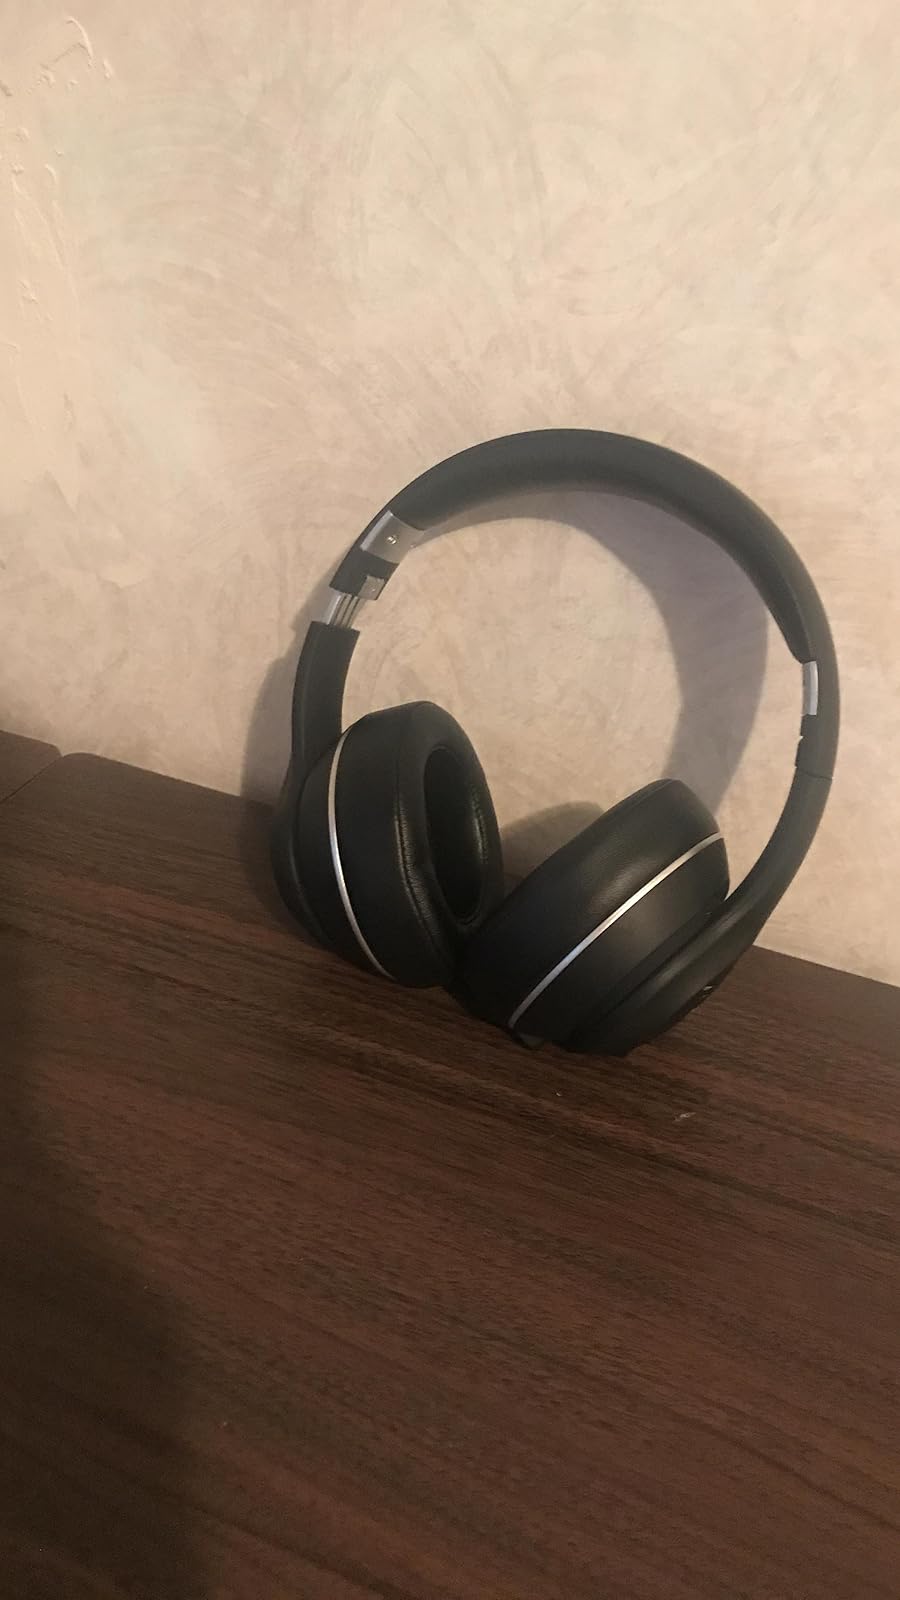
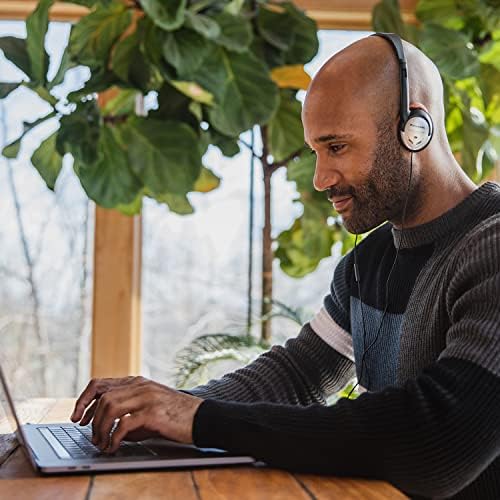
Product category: headphones
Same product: no